Ukrainian Ground Forces

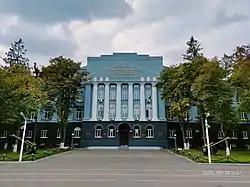
Ivan Chernyakhovsky National Defense University of Ukraine

In the aftermath of the 2014 Ukrainian Revolution, Russian special forces in unmarked uniforms began surrounding Ukrainian military bases on the Crimean peninsula before capturing them individually using a mixture of attrition and threats. Over the following weeks the Russian Armed Forces consolidated control of the peninsula and established road blocks to cut off the possibility of Ukraine sending reinforcements from the mainland. The takeover of Crimea was largely bloodless, as the Ukrainian soldiers there did not fight back. By the end of March, all remaining Ukrainian troops were ordered to pull out of Crimea.